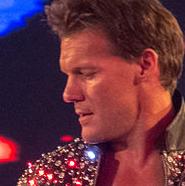
Age: 41